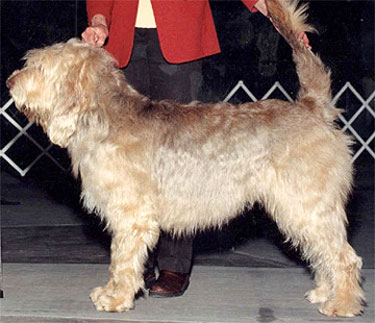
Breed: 217-n000014-otterhound